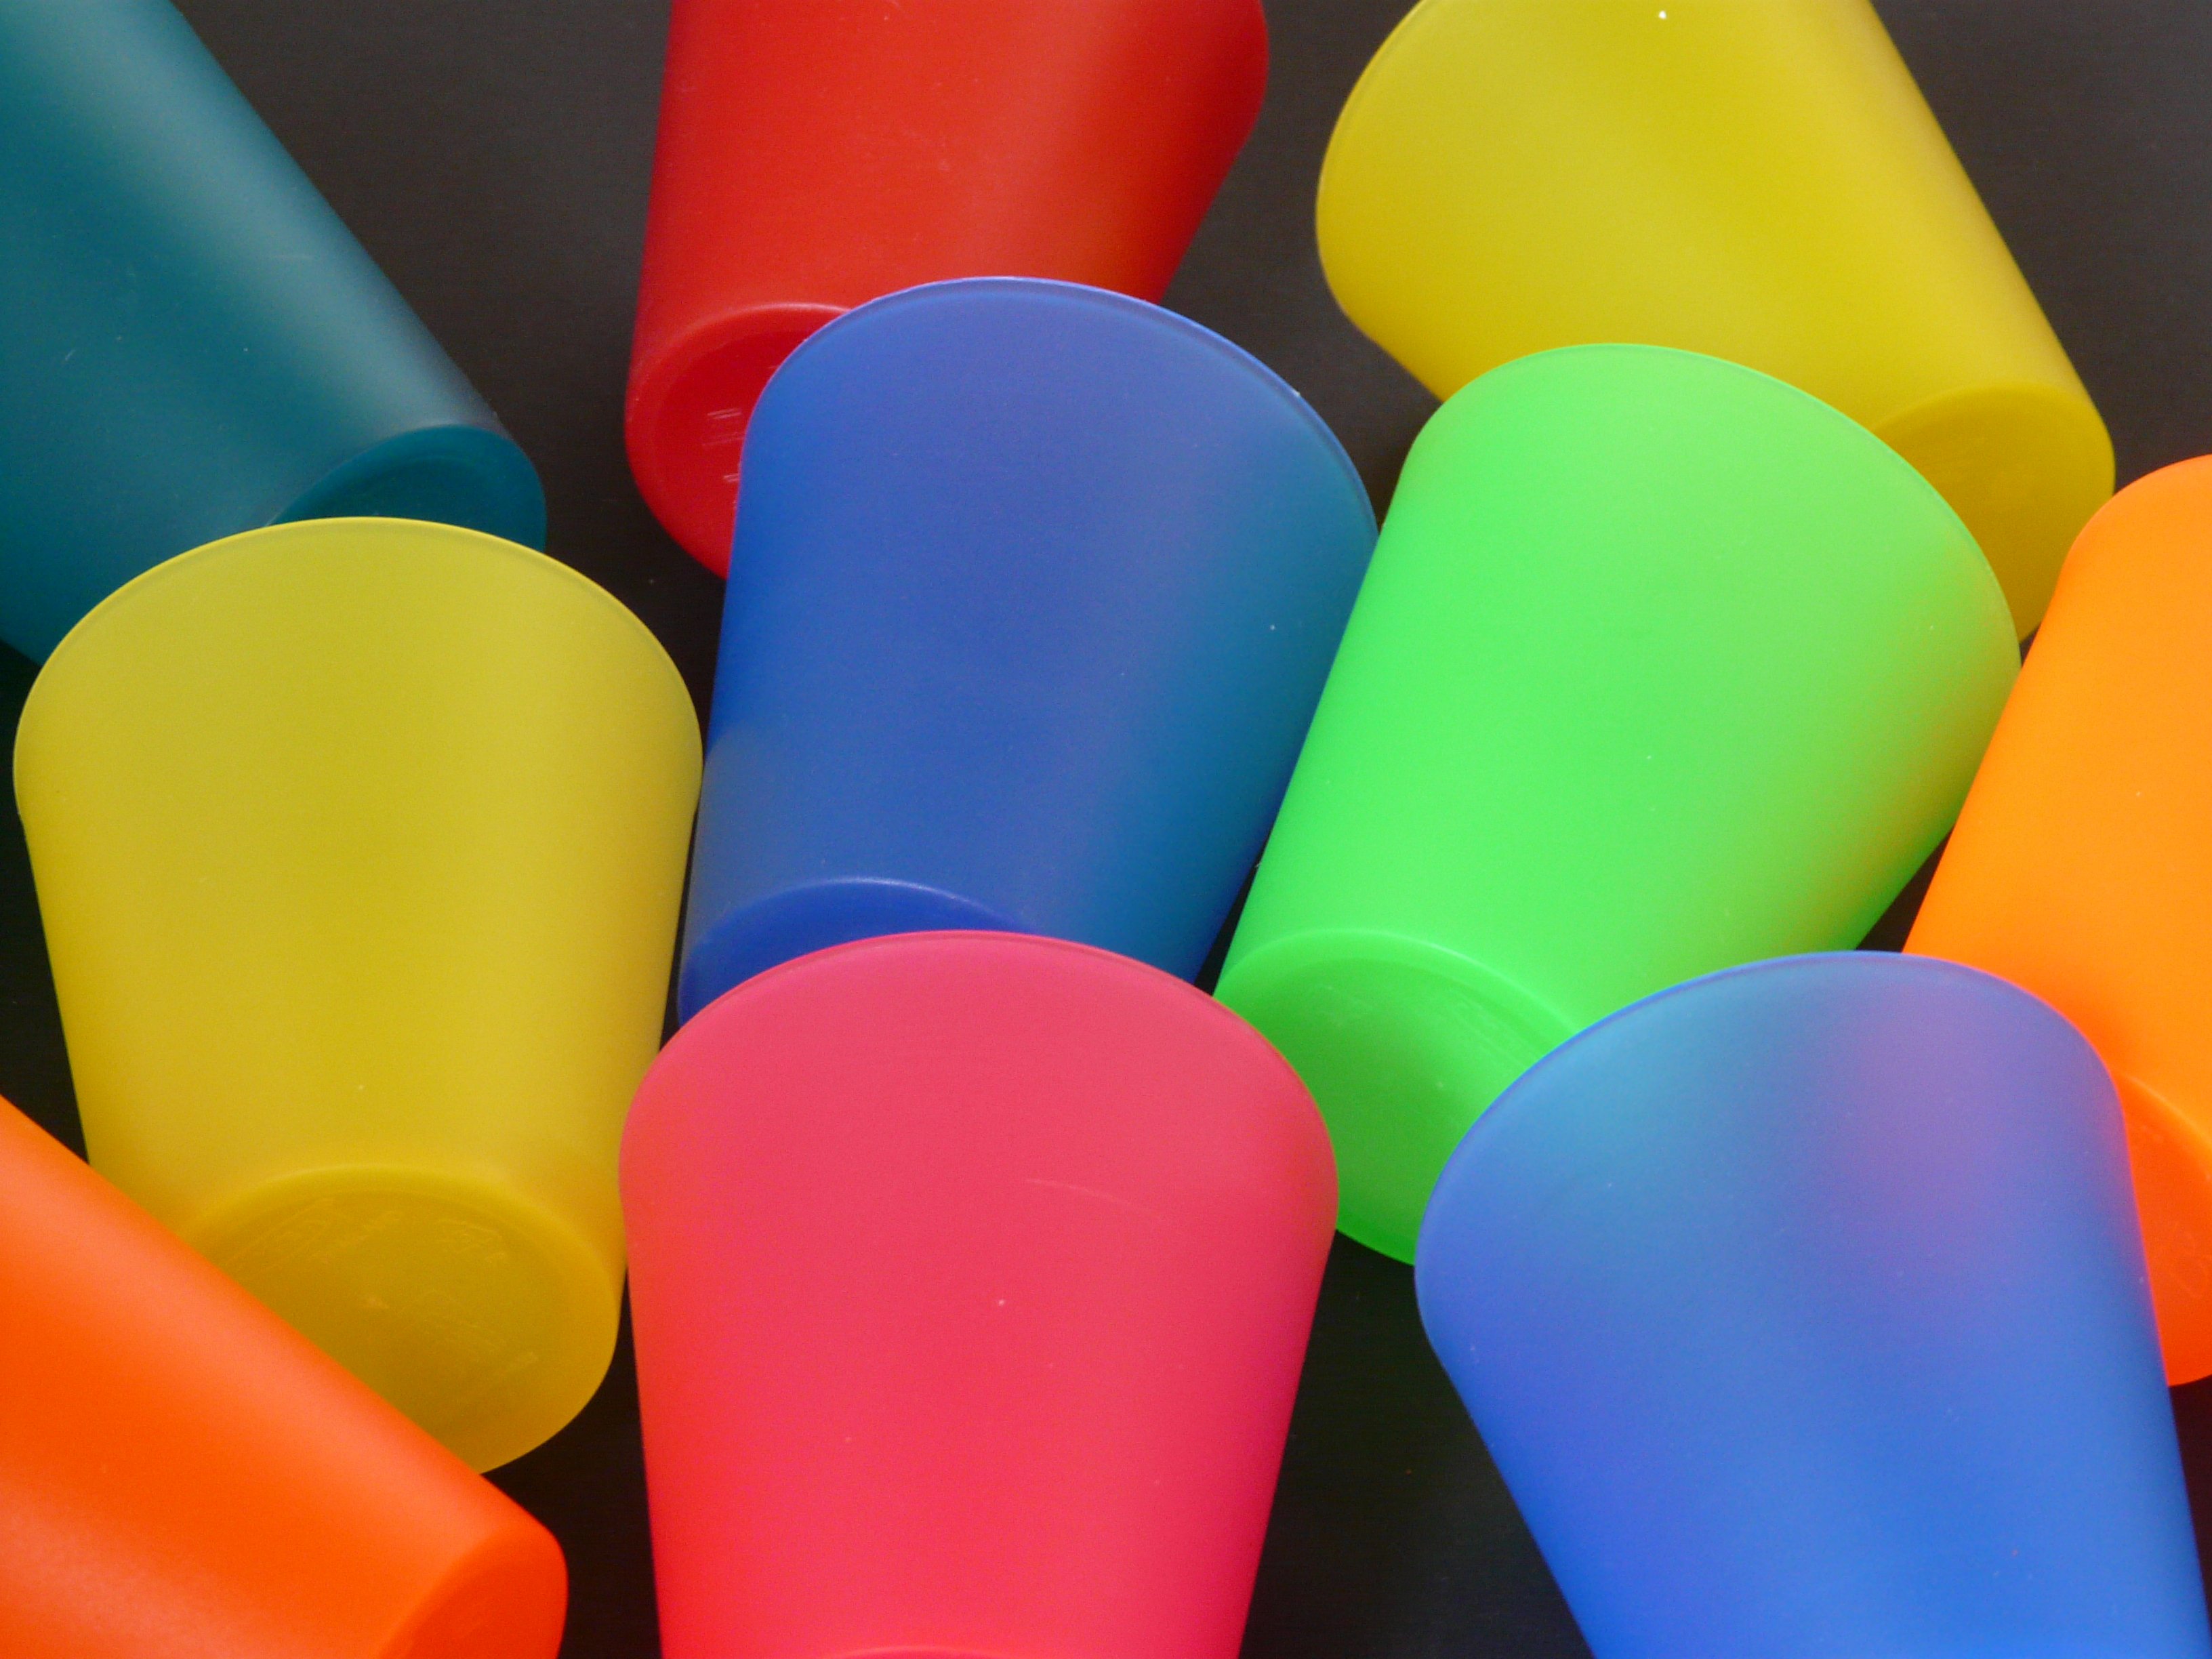
hand, cup, color, drink, colorful, yellow, celebrate, party, shape